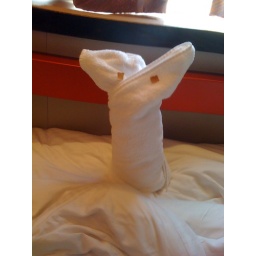
A friend of ours made this towel animal for the staff on the last day -- in the shape of the &amp;quot;tail&amp;quot; of the ship!